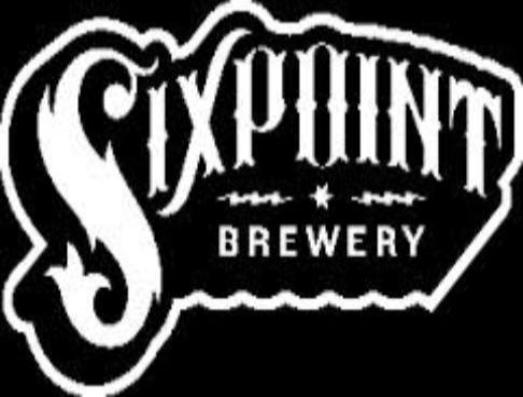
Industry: Food